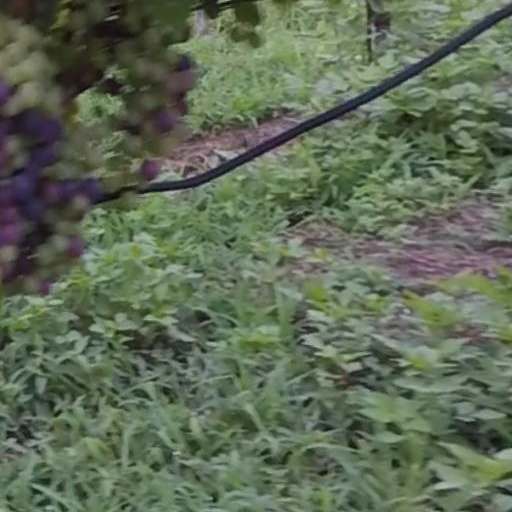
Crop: grape